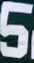
Number: 5